Smoked beer

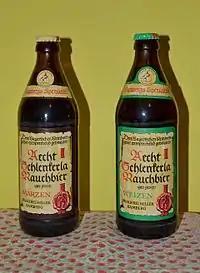
Bamberg smoked beers

Certain breweries maintained the smoked beer tradition by continuing to use malt which had been dried over open flames. The malt is dried over fires made from beechwood logs. The malt and fermenting beer are stored under the pub and brewery in a part of the catacombs of Bamberg, a maze of tunnels under the city built from the 11th century onward, which have a very stable moisture and temperature. In former times, ice was used to cool the fermenting beer tank room, the "Lagerkeller". This ice was locally harvested above ground in the winter, although when the winter was too mild, ice was imported from as far away as Finland or Sweden. The beer is then filtered to clarify it and remove yeast remnants, and put into oaken vats. Two brewpubs in Bamberg, Germany, Schlenkerla and Spezial, have continued this type of smoked beer production for more than a century. Several varieties of "Rauchbier" ("smoked beer" in German) are produced by these companies. Both are still in operation today, alongside seven other breweries in the same town. Since the rauchbier tradition was continuously preserved in Bamberg, the beer style is now marketed as "Bamberg Rauchbier".